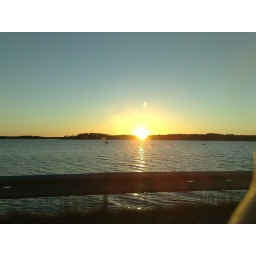
N95. Sunset over lake at Hovmantorp (Sweden). Shot from a car window